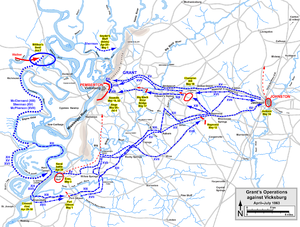
Slaget ved Champion Hill / Slaget
Grants Operationer mod Vicksburg.      Confedererede      Unionen
Slaget ved Champion Hill, som blev udkæmpet den 16. maj 1863 var et afgørende slag i Vicksburg kampagnen under den Amerikanske borgerkrig. Generalmajor Ulysses S. Grant og Army of the Tennessee forfulgte den retirerende konfødererede hær under generalløjtnant John C. Pemberton og besejrede hans hær 30 km øst for Vicksburg, Mississippi, hvilket uvægerligt førte til Belejringen af Vicksburg og overgivelsen.